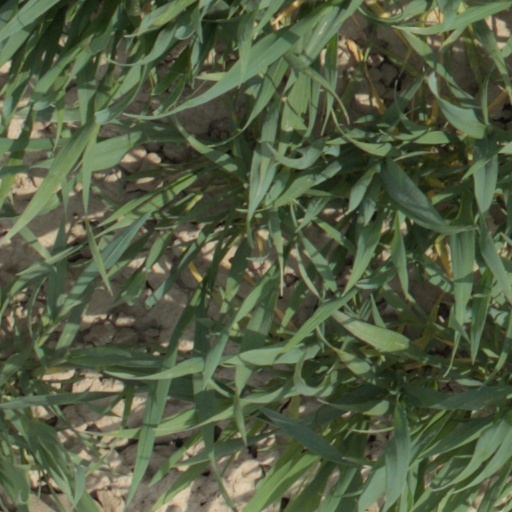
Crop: wheat